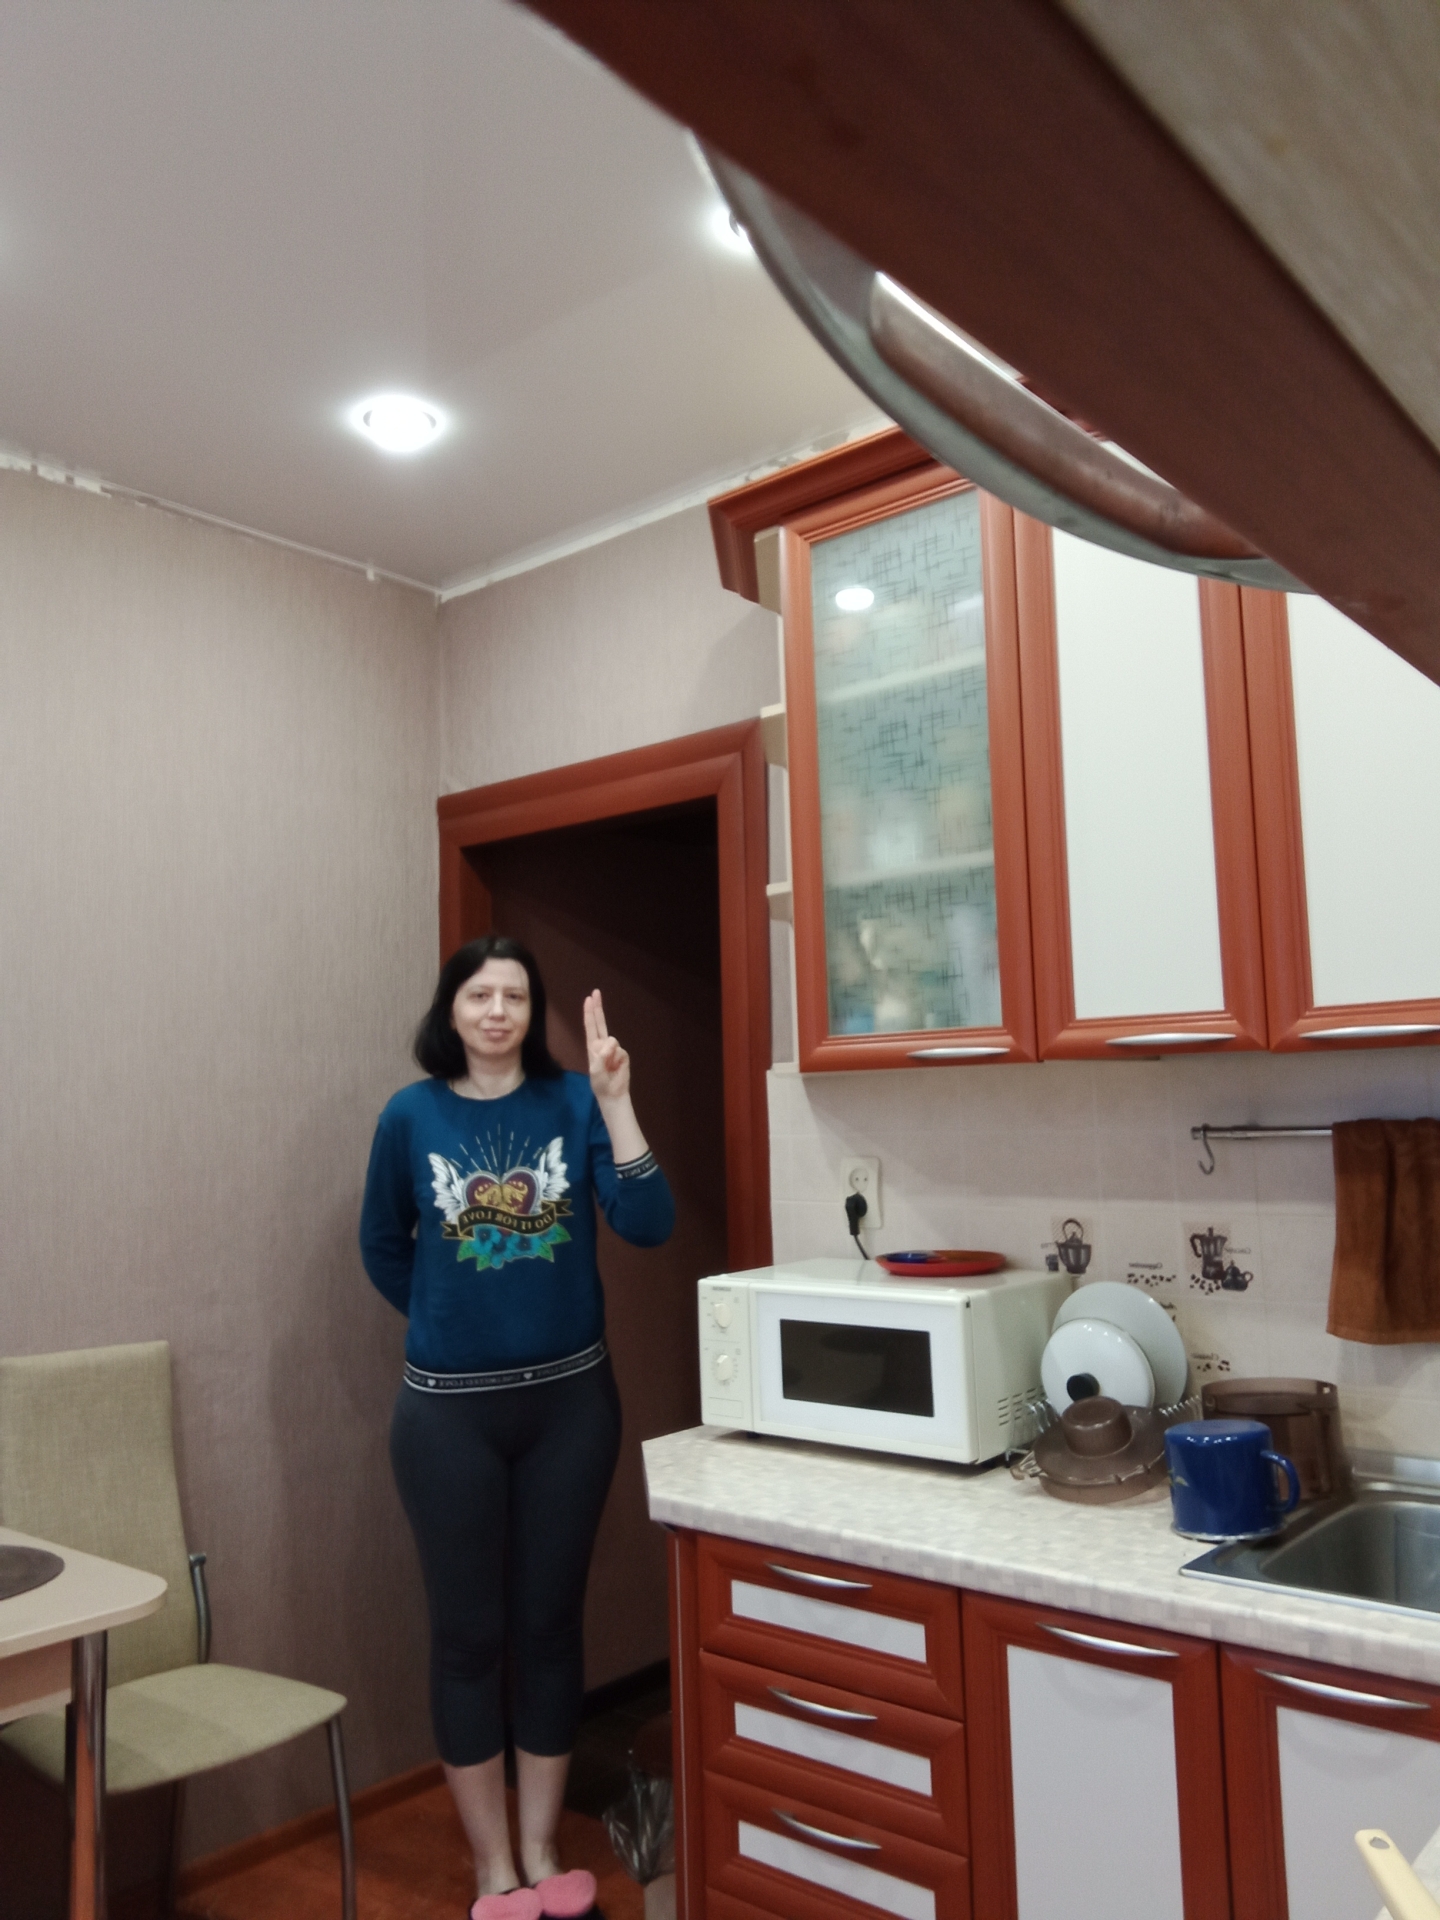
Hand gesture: two_up